Thérèse (film)

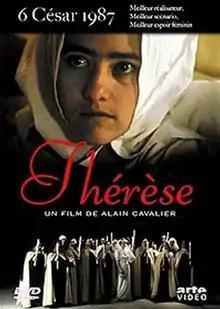

Thérèse is a 1986 French biographical drama film directed by Alain Cavalier, about the life of Saint Thérèse of Lisieux, as played by Catherine Mouchet.